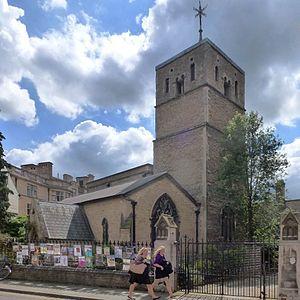
L’Église Saint-Bene't est une paroisse anglicane de l’Église d'Angleterre située au centre de Cambridge. Certaines parties du bâtiment, notamment le clocher, remontent à l’époque anglo-saxonne, ce qui en fait l’église la plus ancienne du comté de Cambridgeshire et le plus ancien bâtiment de la ville.